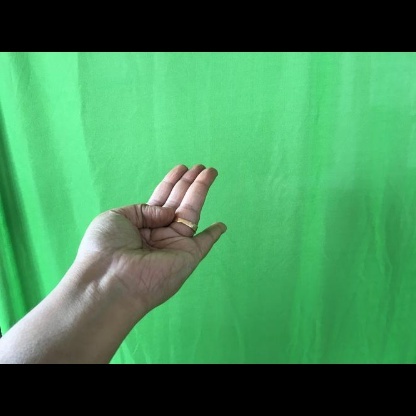
Mudra: Chaturam